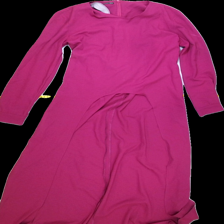
View: front
Type: Top
Category: Ladies
Brand: Not Applicable
Colors: Purple
Material: 100%Poly
Pattern: Plain
Cut: C-collar, Long
Size: 44
Trend: No trend
Stains: No
Damage: 1 Damage
Price range: 50-100
Recommended usage: Reuse